Comaster nobilis

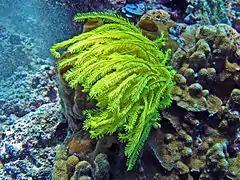
"Comaster nobilis" in Sulawesi, Indonesia

"Comaster nobilis" can reach a diameter of about . It has a cup-shaped body with 35-40 arms, extended out from the central disc. This species may occur in a number of colour variations. Usually it has yellow arms, sometimes with some black or green and white on the under surface close to the centre. It feeds on detritus, phytoplankton and zooplankton. The larvae of this feather star swim freely with plankton for a few weeks, then they settle down growing into a stalked form. Mature specimen break the stalk becoming free-living.